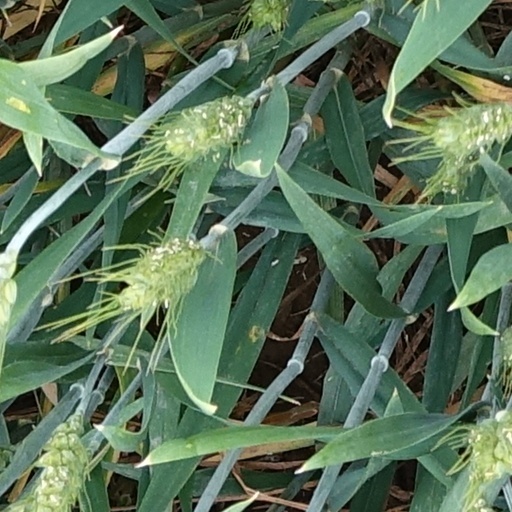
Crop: wheat